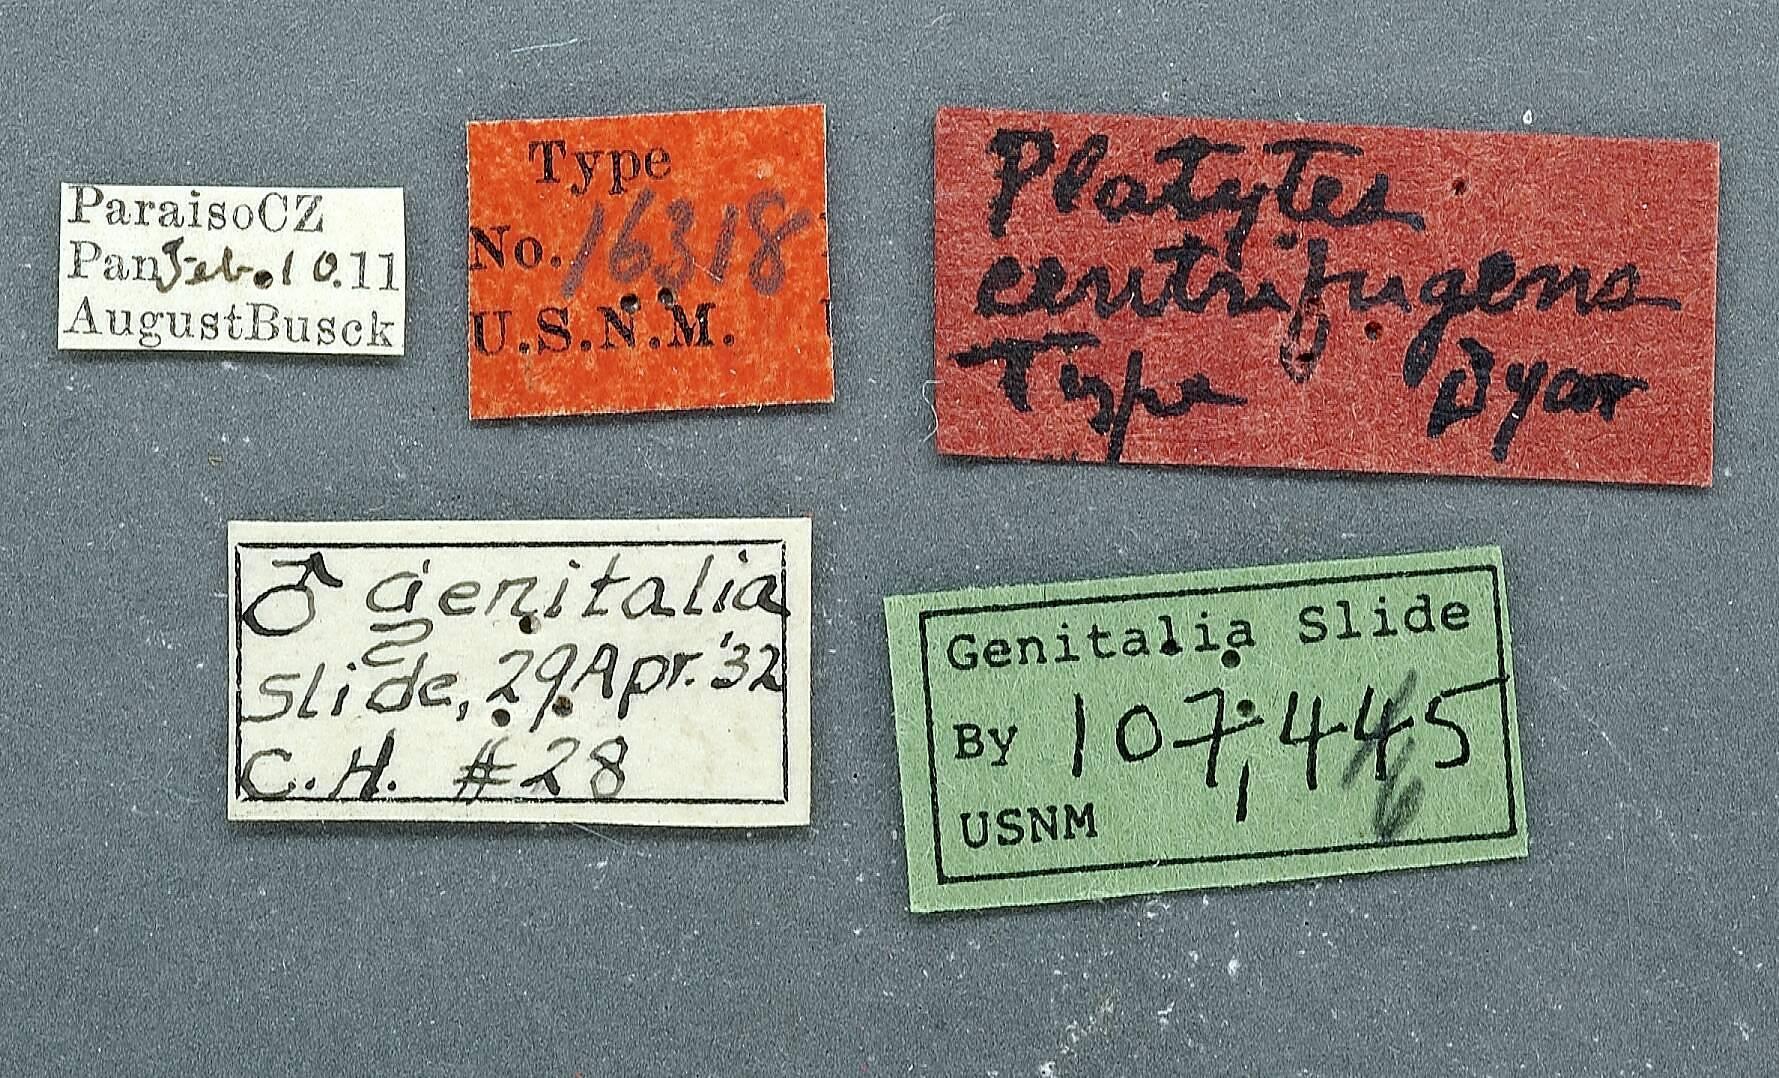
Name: Argyria centrifugens
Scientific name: Argyria centrifugens Dyar, 1914
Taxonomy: Animalia, Arthropoda, Insecta, Lepidoptera, Pyralidae
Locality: Paraiso; C.Z.; Pan., Canal Zone, Panama
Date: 10 Feb 1911